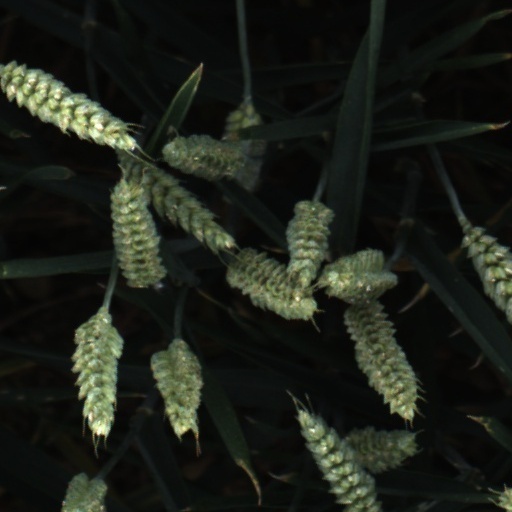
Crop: wheat